Star Control

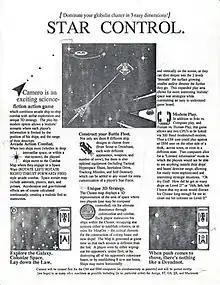
The mock-up image that Paul Reiche used to secure a publisher for the game. According to Reiche, "the idea was 3D space combat with the sort of asymmetrical match-ups we'd done with "Archon.""

"Star Control" was created by Paul Reiche III and Fred Ford, who both attended the University of California Berkeley around the same time, and both entered the video game industry in the early 1980s. Reiche had started his career working for "Dungeons & Dragons" publisher TSR, before developing PC games for Free Fall Associates. After releasing "World Tour Golf", Reiche created an advertising mock-up for what would become "Star Control", showing a dreadnaught and some ships fighting. He pitched the game to Electronic Arts, before instead securing an agreement with Accolade as a publisher, thanks to Reiche's former producer taking a job there. Meanwhile, Ford had started his career creating games for Japanese personal computers before transitioning to more corporate software development. After a few years working at graphics companies in Silicon Valley, Ford realized he missed working in the game industry. At this point, Reiche needed a programmer-engineer and Ford was seeking a designer-artist, so their mutual friends set up a gaming night to re-introduce them. The meeting was hosted at game designer Greg Johnson's house, and one of the friends who encouraged the meeting was fantasy artist Erol Otus.